Jinbei 750

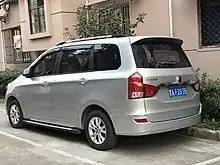
Jinbei 750 rear quarter

The SWM X2 is a compact MPV launched in 2019 and produced by Chinese automaker SWM, and is essentially a rebadged Jinbei 750 with redesigned front grilles.